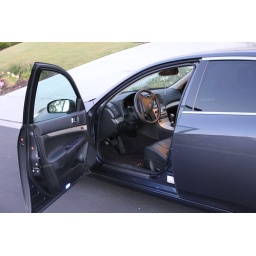
blue door lights (hard to see in pic) really looks sharp at night!